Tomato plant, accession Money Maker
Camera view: horizontal (90 deg, fisheye); turntable rotation: 180 degrees
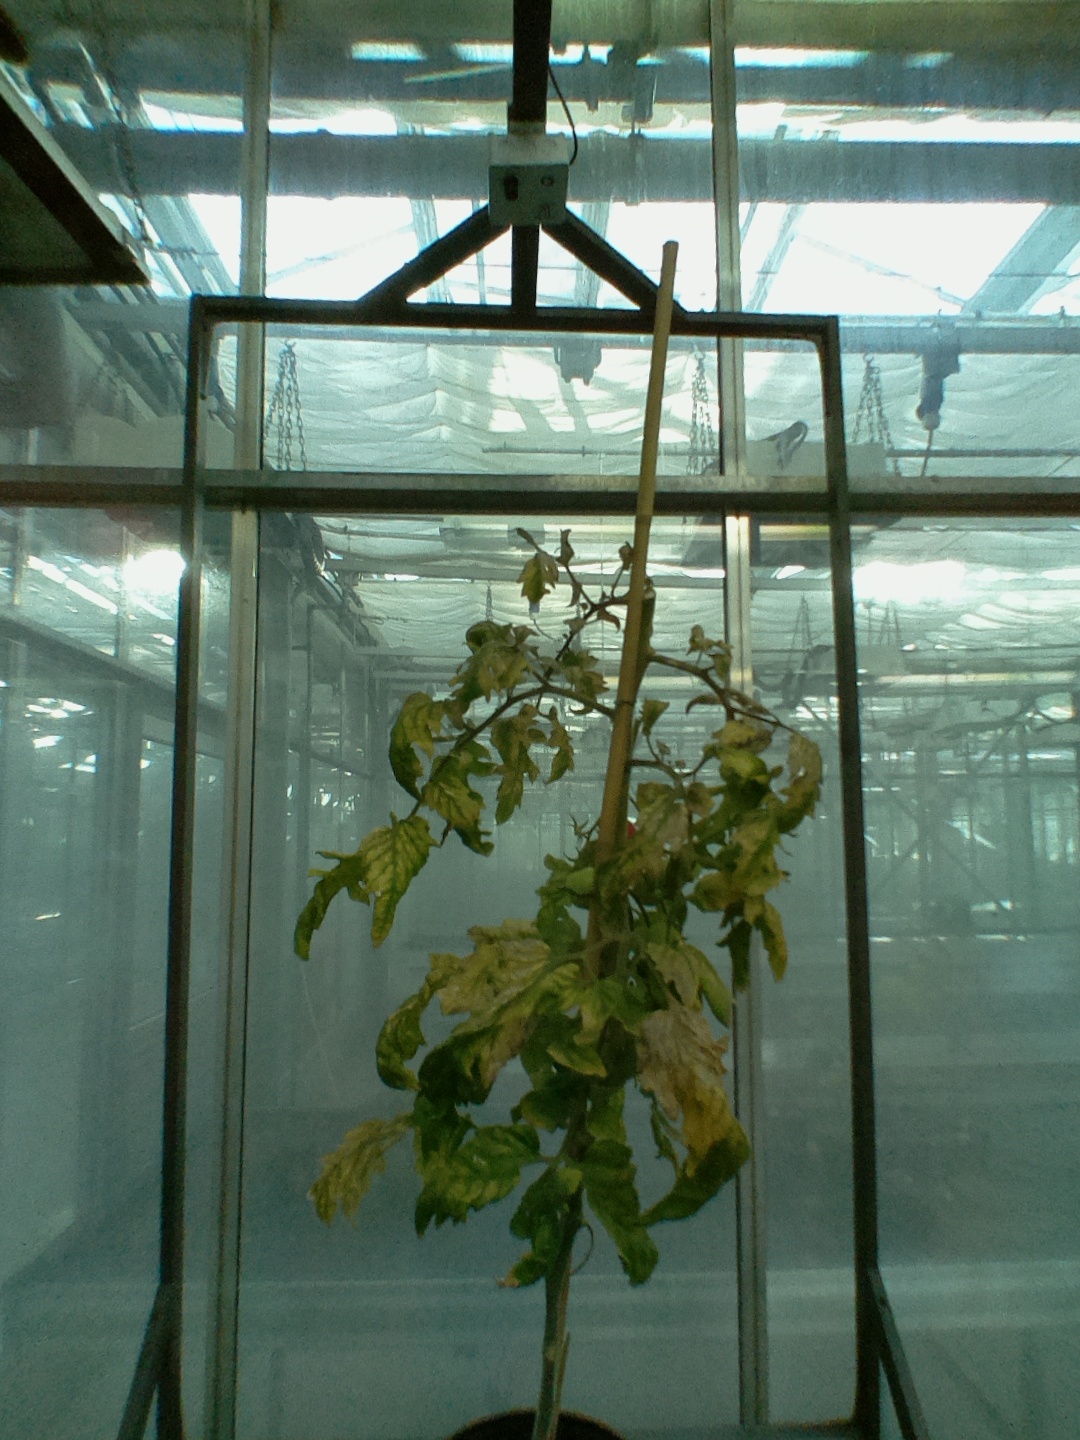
BBCH growth stage 81: 10%-20% of fruits show typical fully ripe color